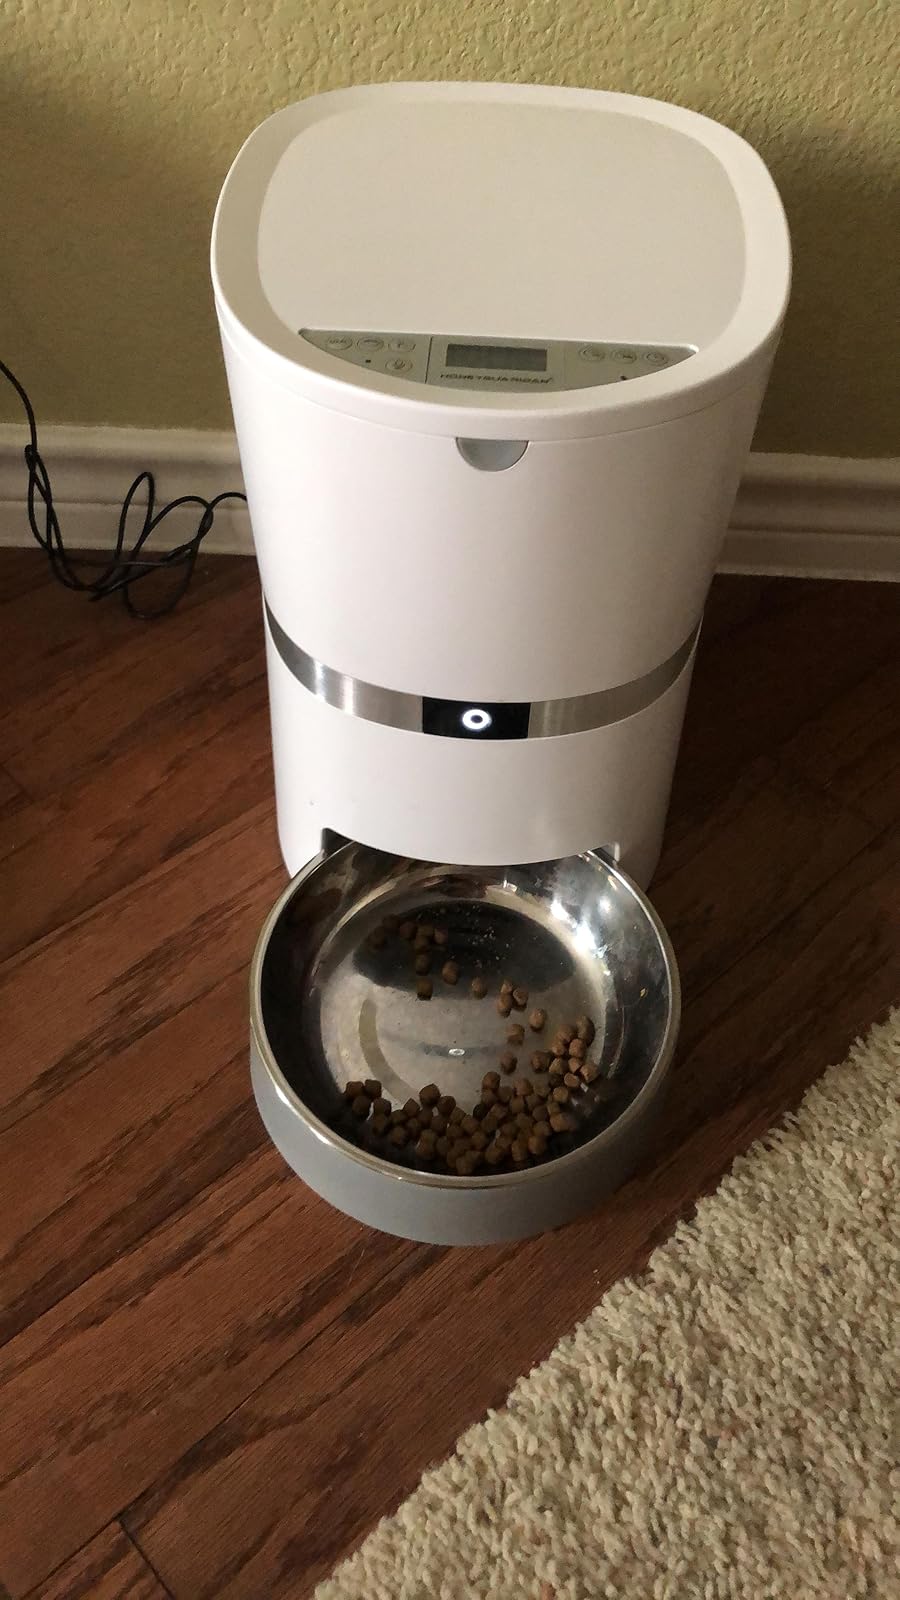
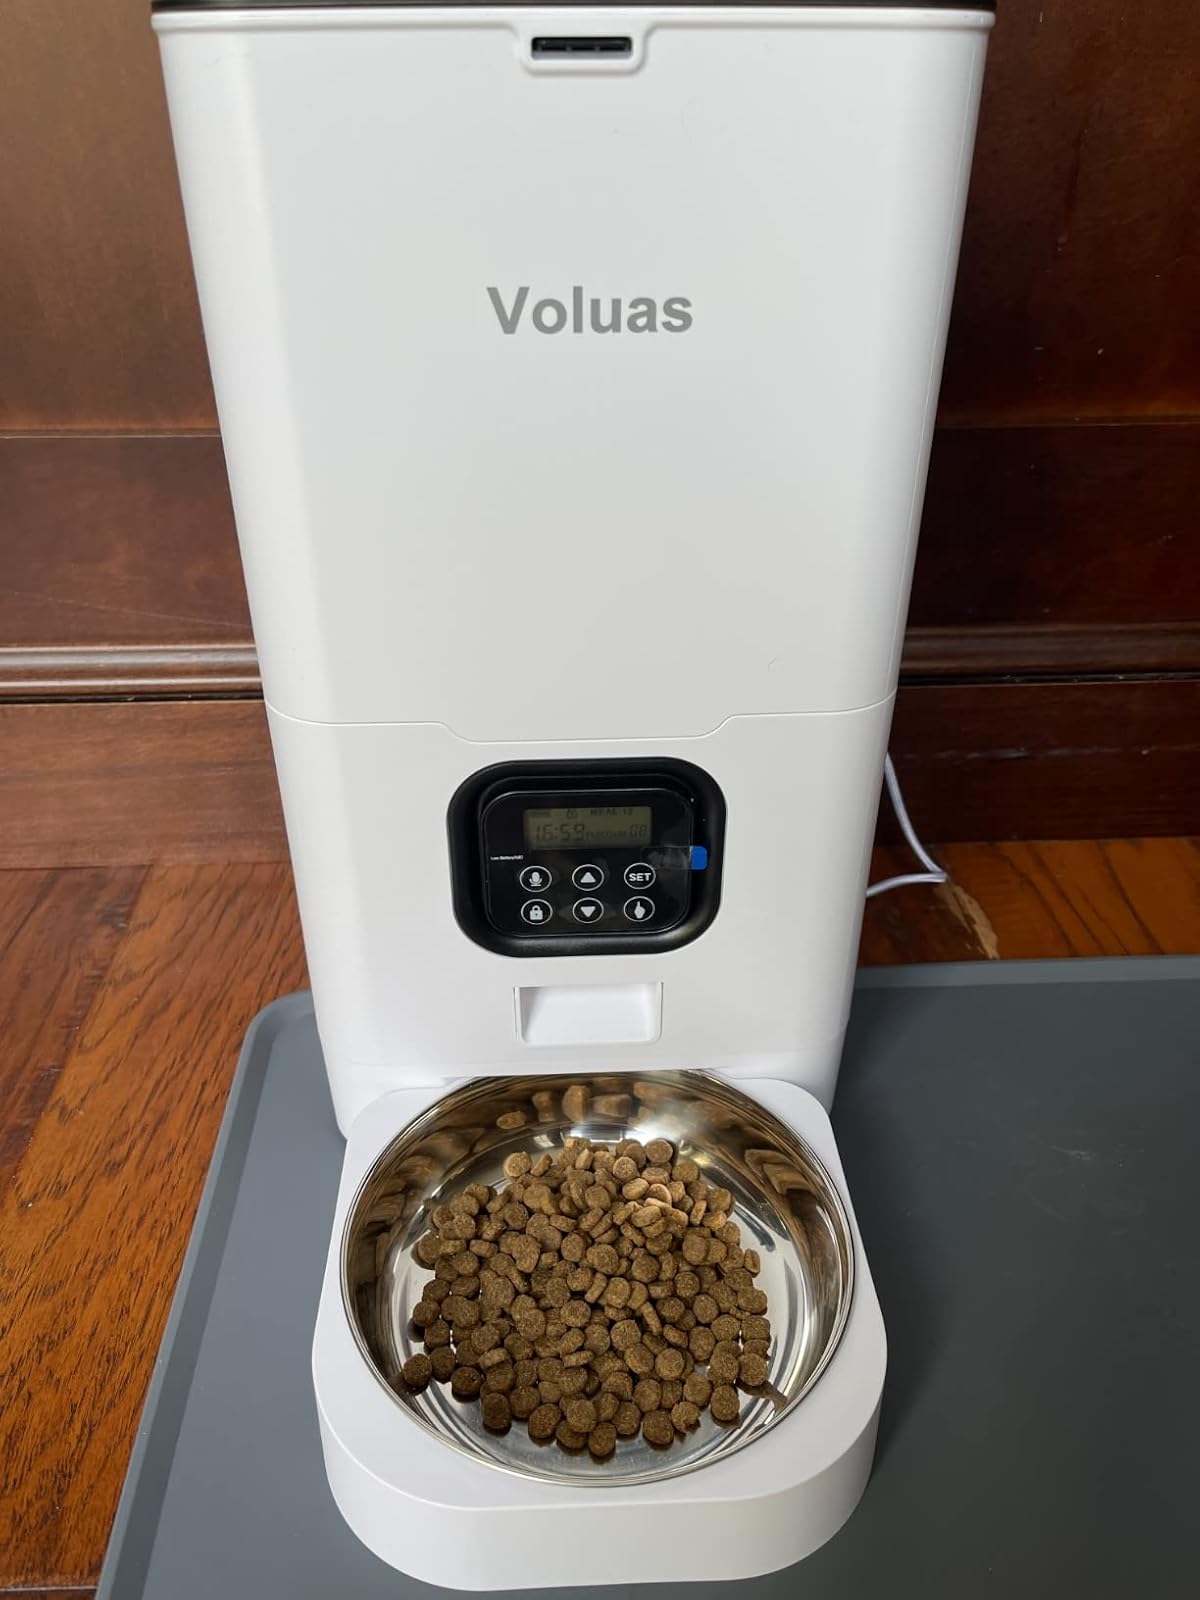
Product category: items_feeder
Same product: no